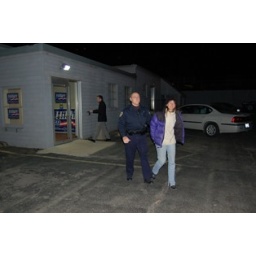
Renee Espeland is escorted from Clinton's Des Moines field office in handcuffs